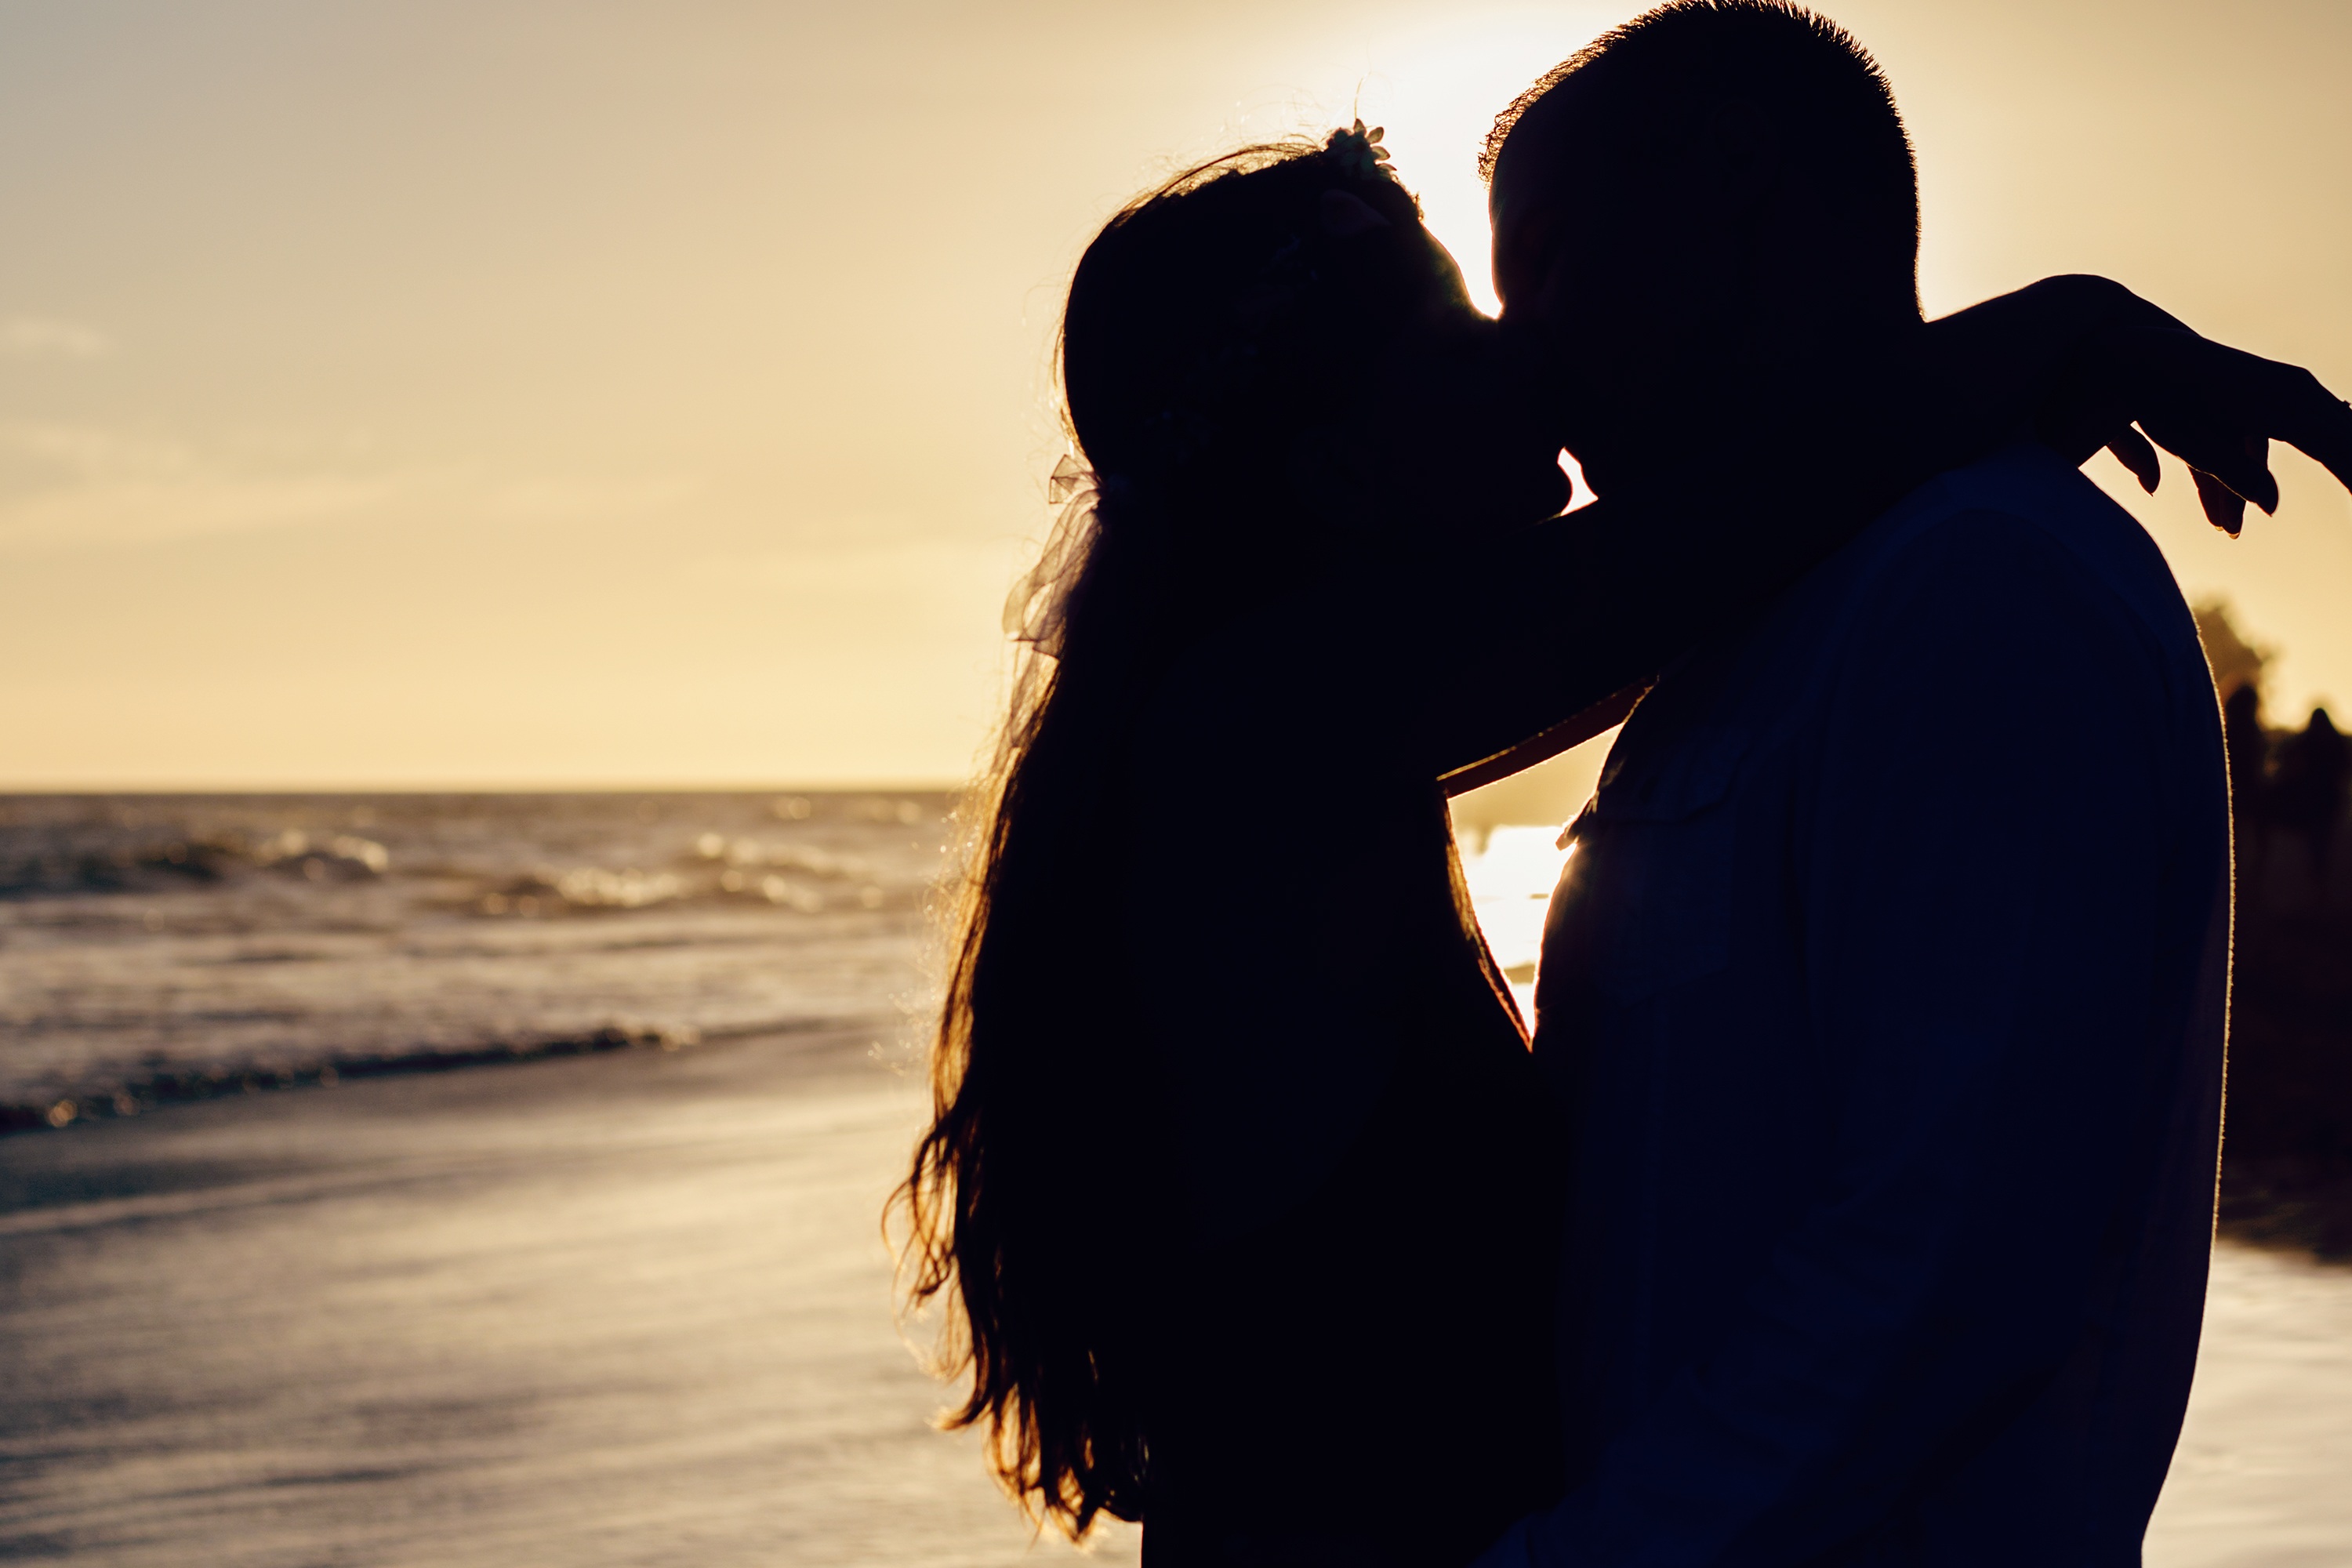
hand, beach, sea, ocean, silhouette, person, woman, sunset, morning, summer, love, holiday, kiss, romance, kissing, photograph, mood, gran canaria, emotion, maspalomas, canary islands, interaction, a couple of, young couple, human action